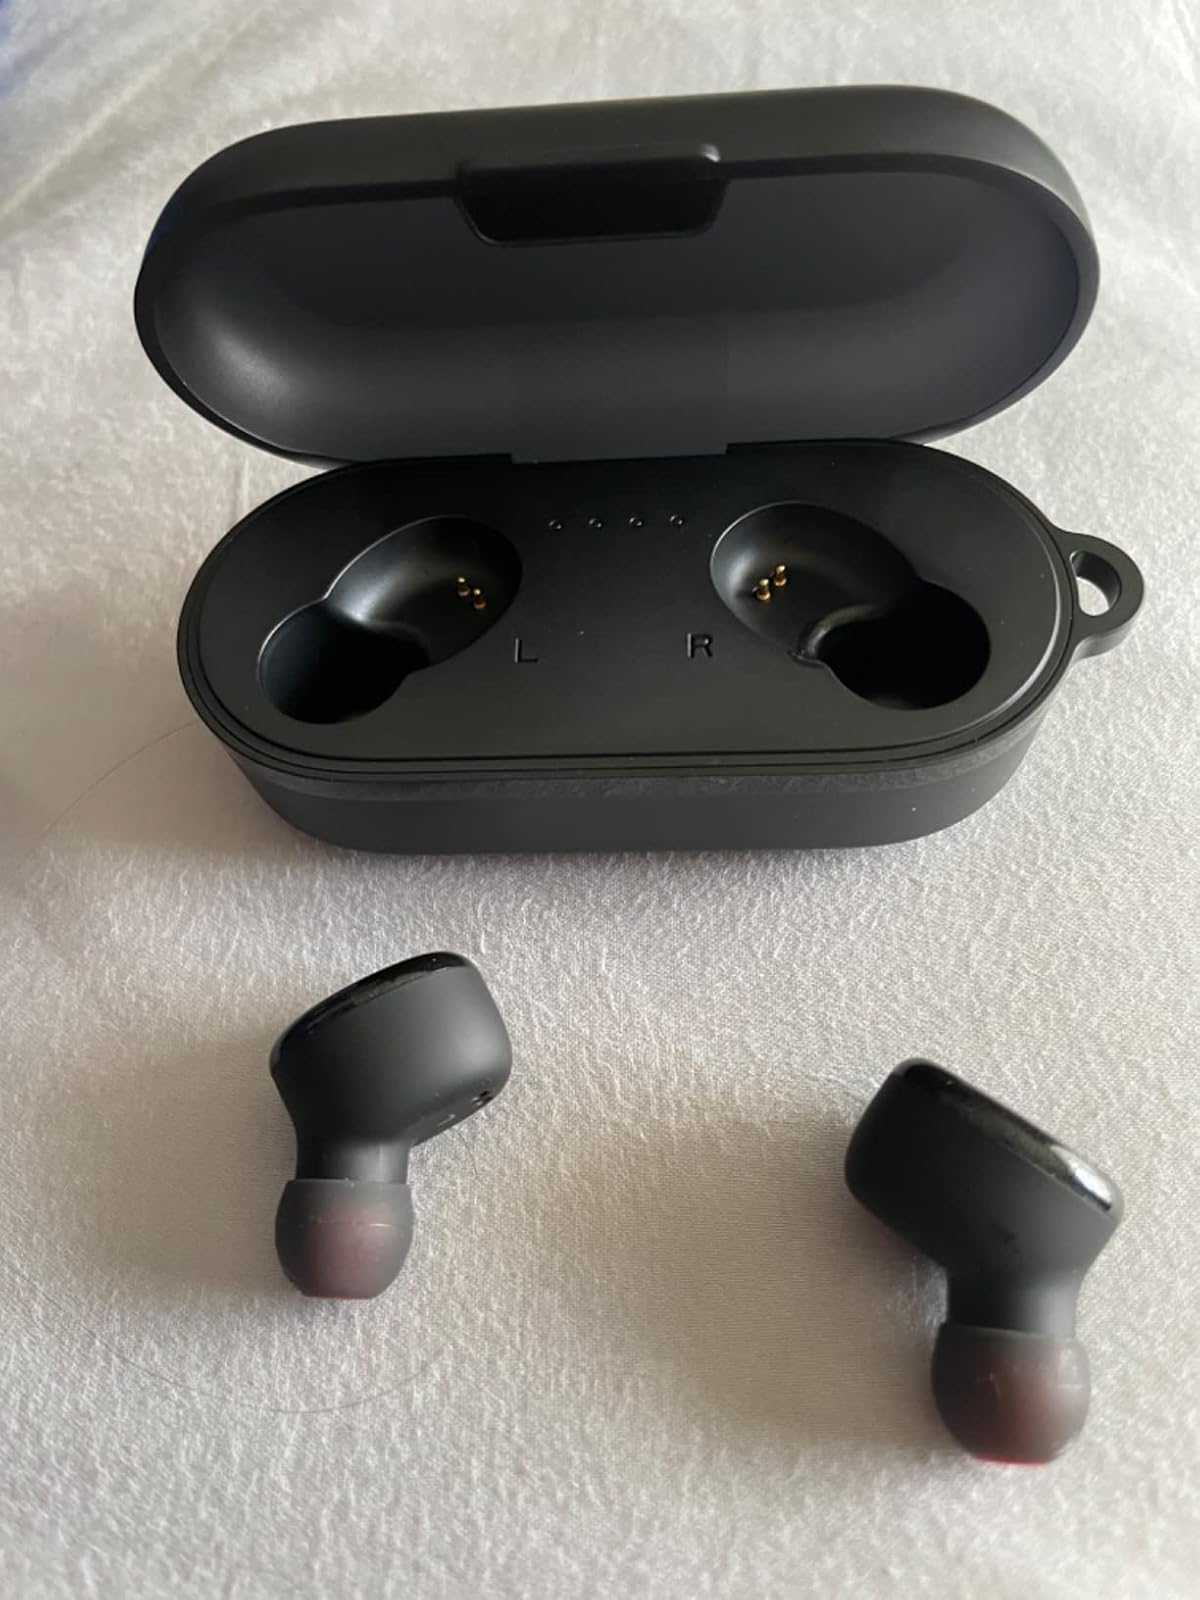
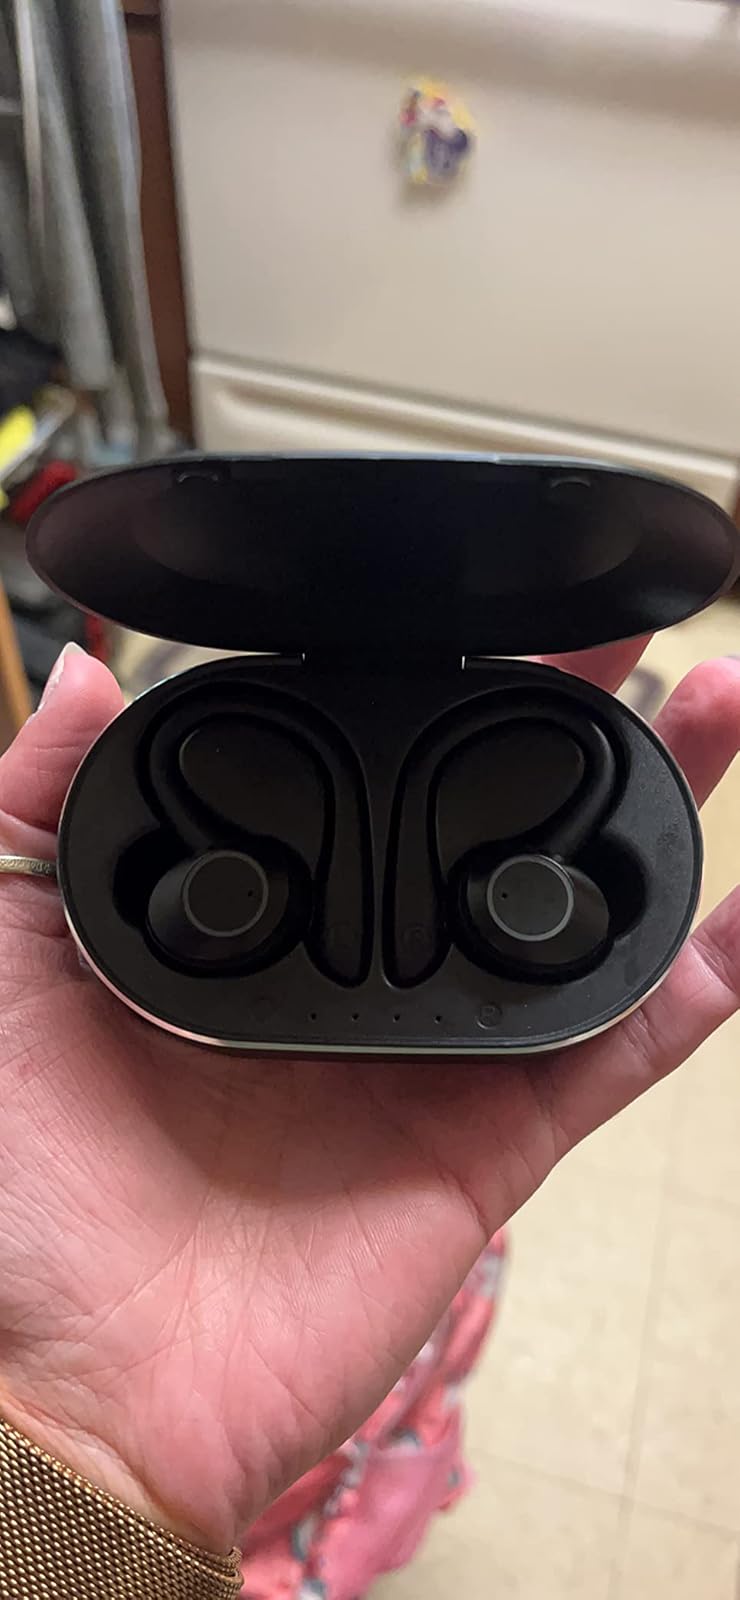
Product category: earbuds
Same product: no